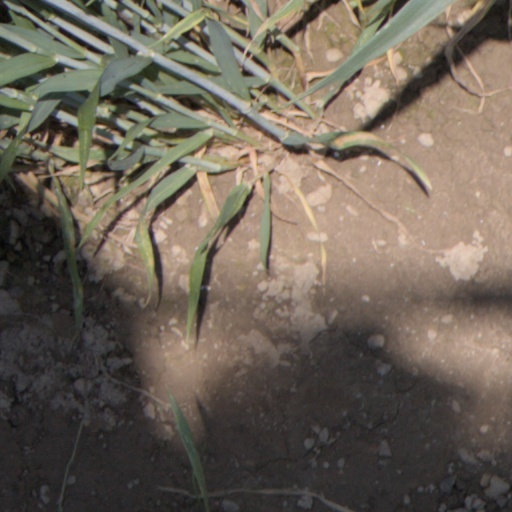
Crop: wheat